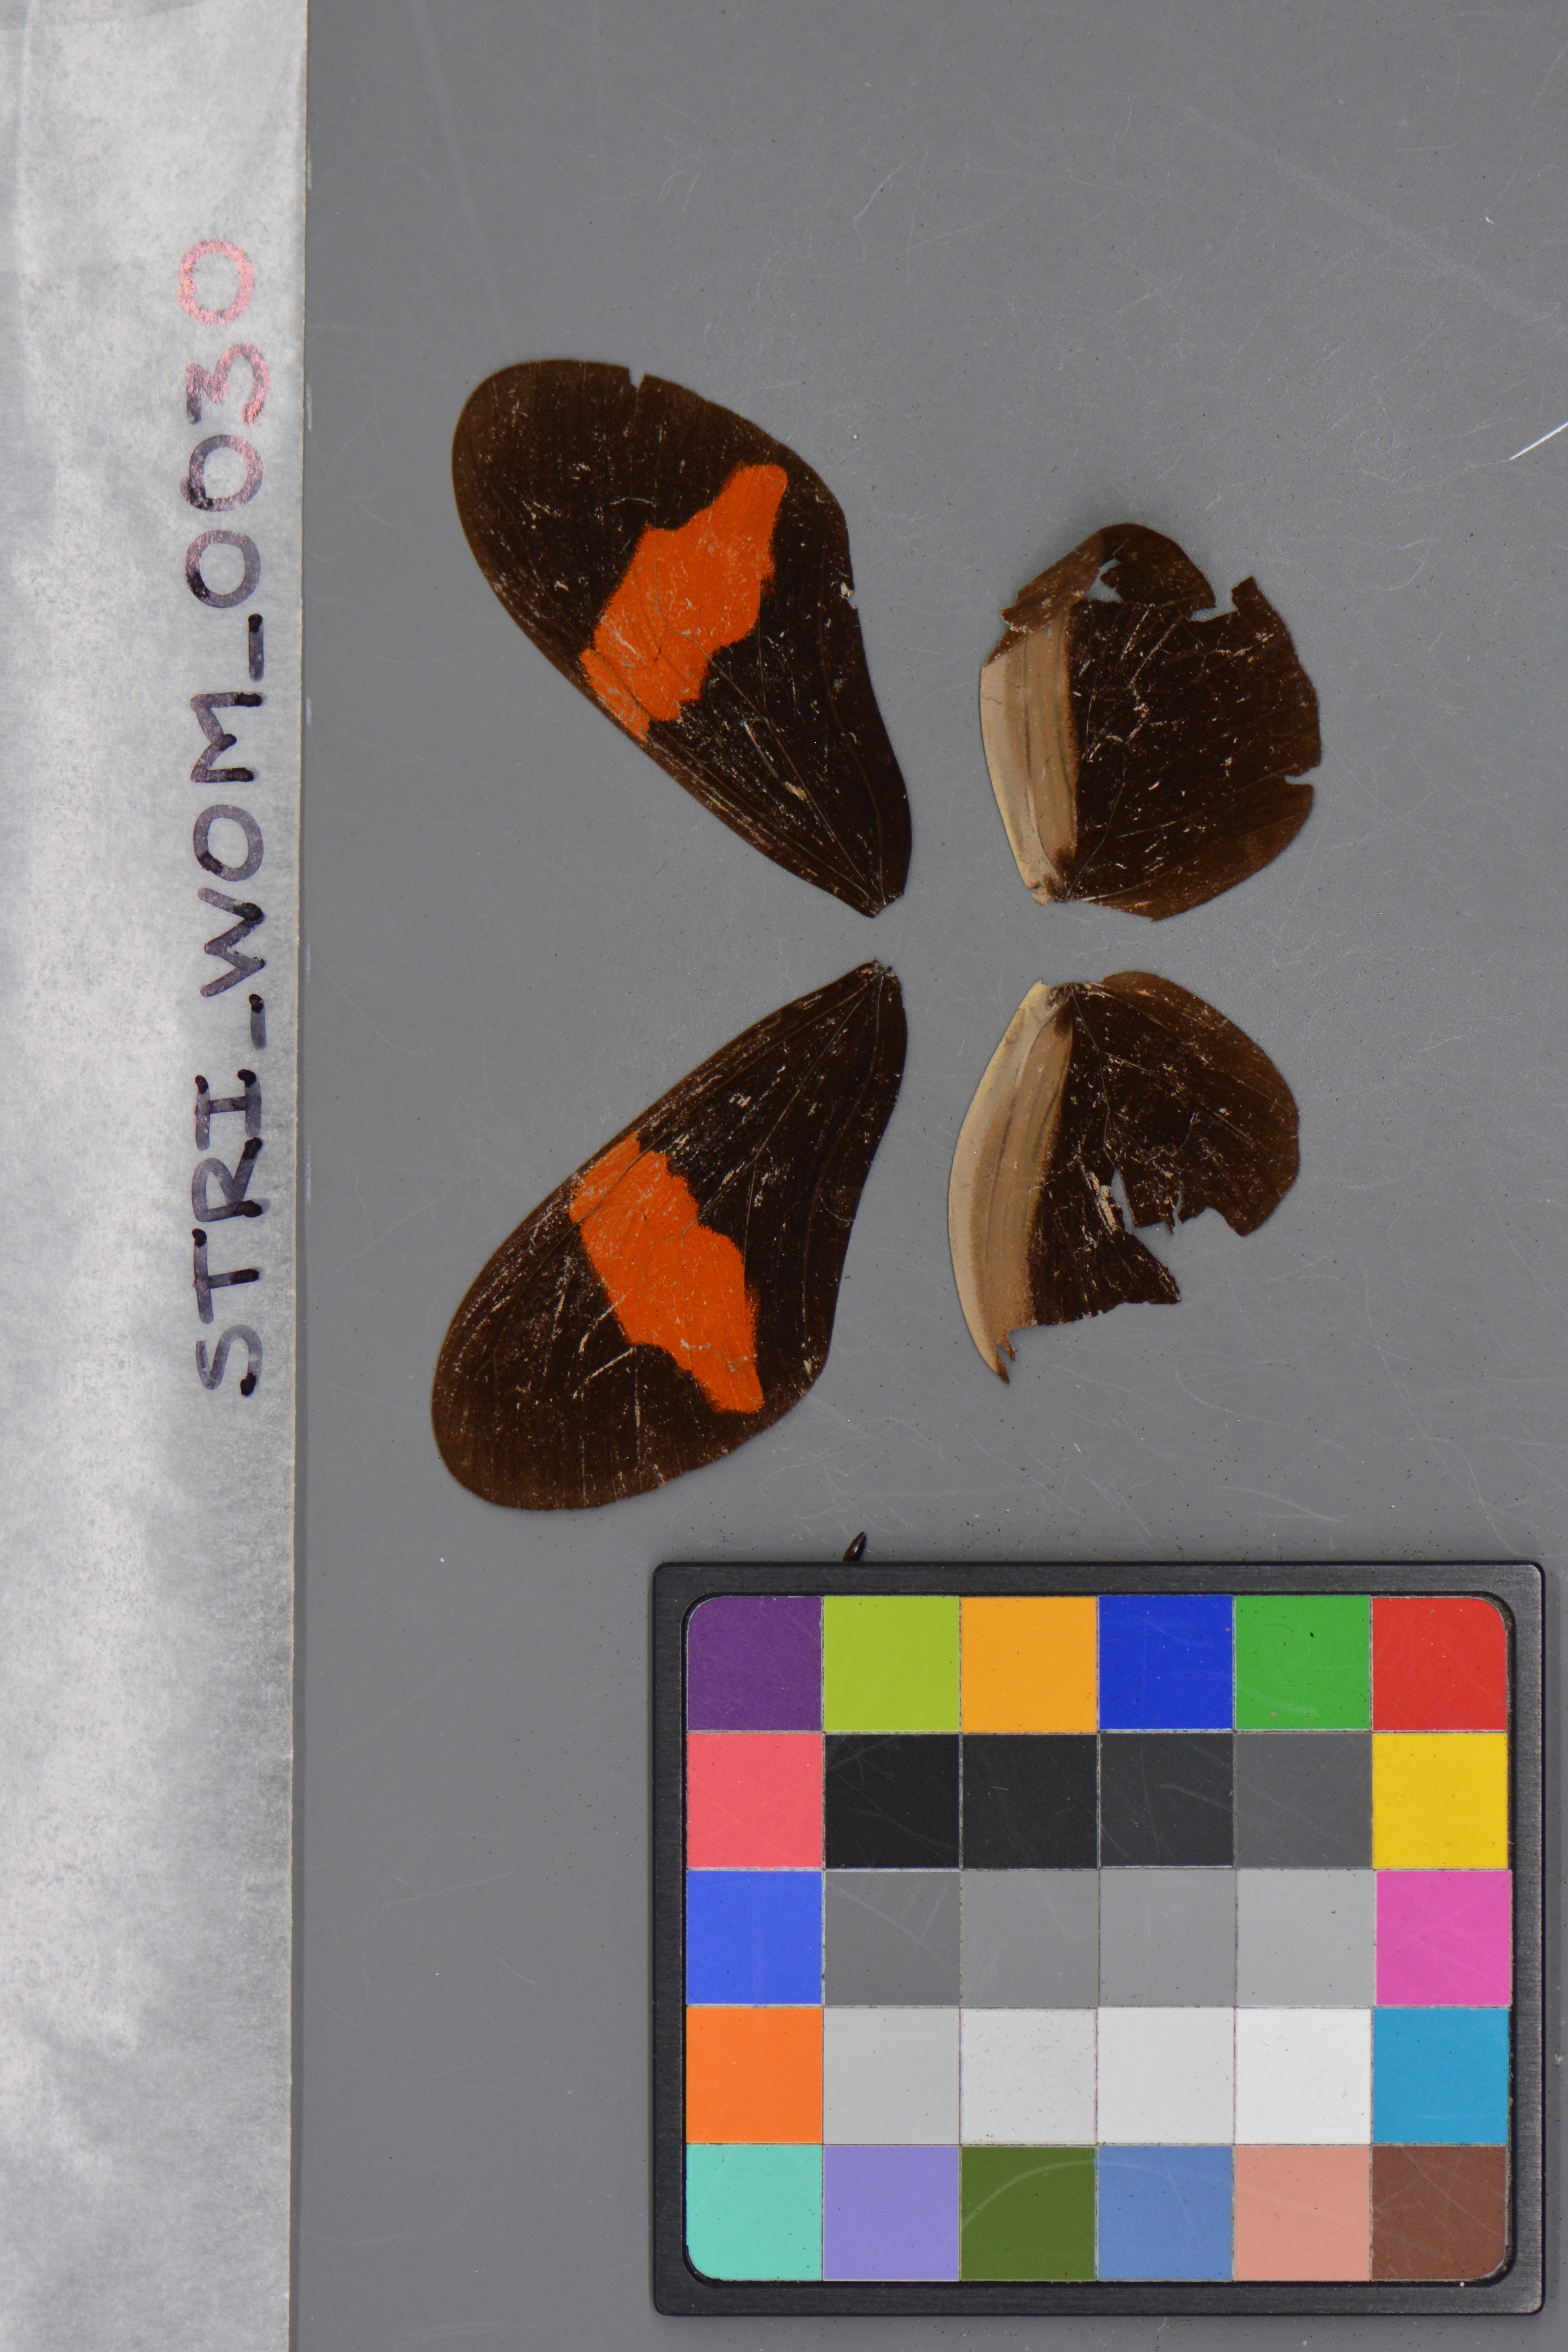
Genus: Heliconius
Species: erato
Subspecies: petiverana
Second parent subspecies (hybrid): hydara
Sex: male
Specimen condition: damaged
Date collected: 26-Sep-11